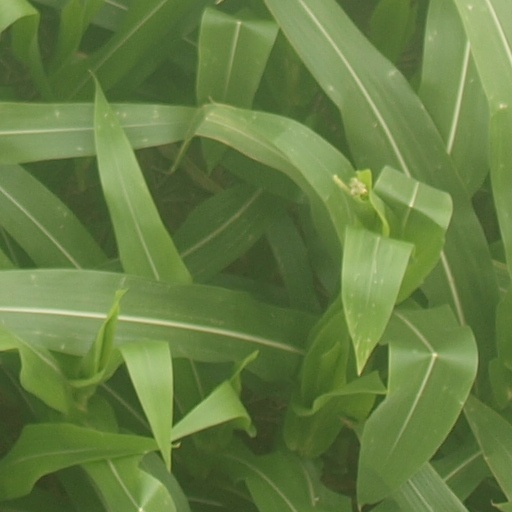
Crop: maize; corn